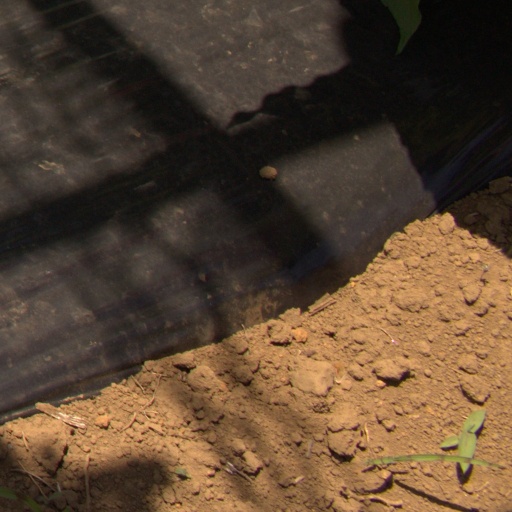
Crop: Jerusalem artichoke